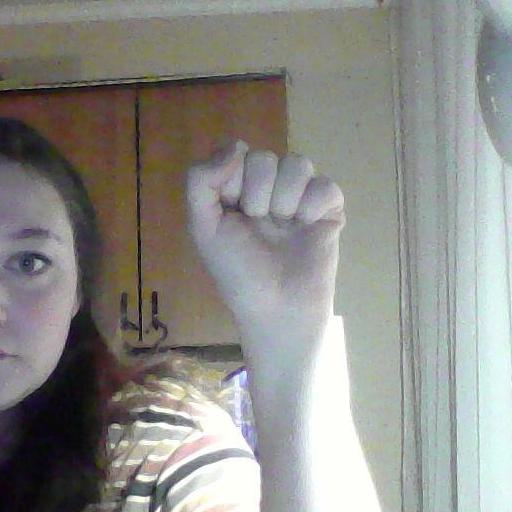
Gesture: fist